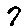
Label: 7